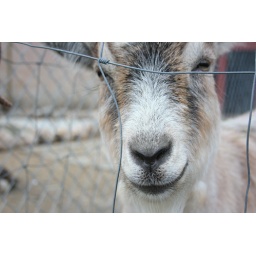
We stumbled upon some really charming animals and birds on our Sunday trip! :)